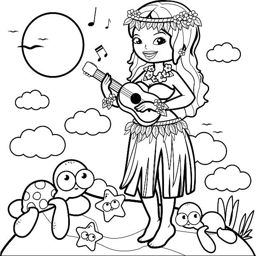
woman playing her guitar on an island .